Notre-Dame-de-Bon-Secours Chapel of Dieppe

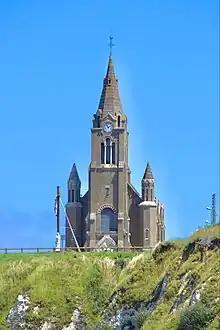
View of the chapel portal in 2012.

The Notre-Dame-de-Bon-Secours chapel in Dieppe was built in 1876 for sailors who died at sea. It was first a place of pilgrimage before being a parish church, and stands on the coast of the English Channel.